Jewish English Bible translations

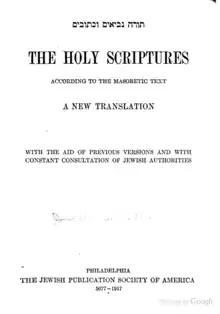
The 1917 JPS translation

The first JPS translation was completed in 1917 by a committee led by Max Margolis and was based on the scholarship of its day. Its literary form was consciously based on that of the King James Version; Margolis, a non-native speaker of English, felt that was the proper standard of language that Jews should adopt for their translation. The Old JPS translation was used in a number of Jewish works published before the 1980s, such as the "Pentateuch and Haftaroth" edited by J. H. Hertz and the "Soncino Books of the Bible" series. The translation committee included Cyrus Adler, Solomon Schechter, Kaufmann Kohler, Samuel Schulman, and David Philipson. However, Schechter and Jacobs died before the translation was completed.